A. V. Rockwell

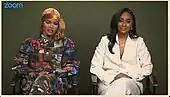
Rockwell (right) and actress Teyana Taylor promote "A Thousand and One". The film received universal acclaim.

In 2023, Rockwell made her feature debut with "A Thousand and One", starring Teyana Taylor and set in Harlem, New York, between 1994 and 2005. The film debuted at the 2023 Sundance Film Festival, where it won the Grand Jury Prize. She has cited Martin Scorsese and Spike Lee as influences, as well as the films "Goodfellas", "Crooklyn", "Do the Right Thing", "Who Framed Roger Rabbit", "Z", "The Battle of Algiers", and "Seven Beauties".